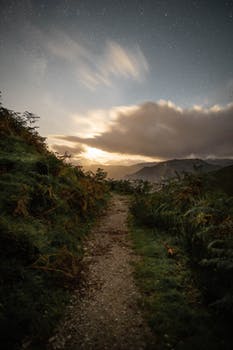
Label: No Watermark